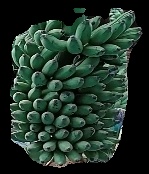
Variety: elakki-bale
Grade: grade1